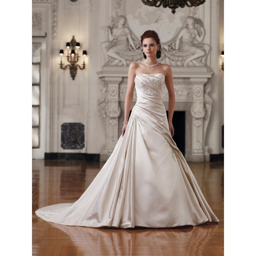
wedding dresses do not necessarily need to be white .